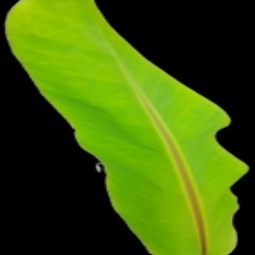
Label: Zinc